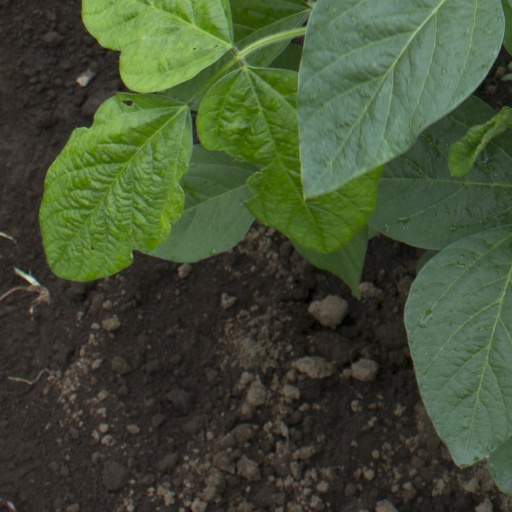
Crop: soybean